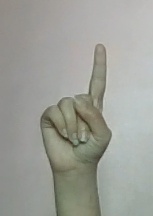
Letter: bb